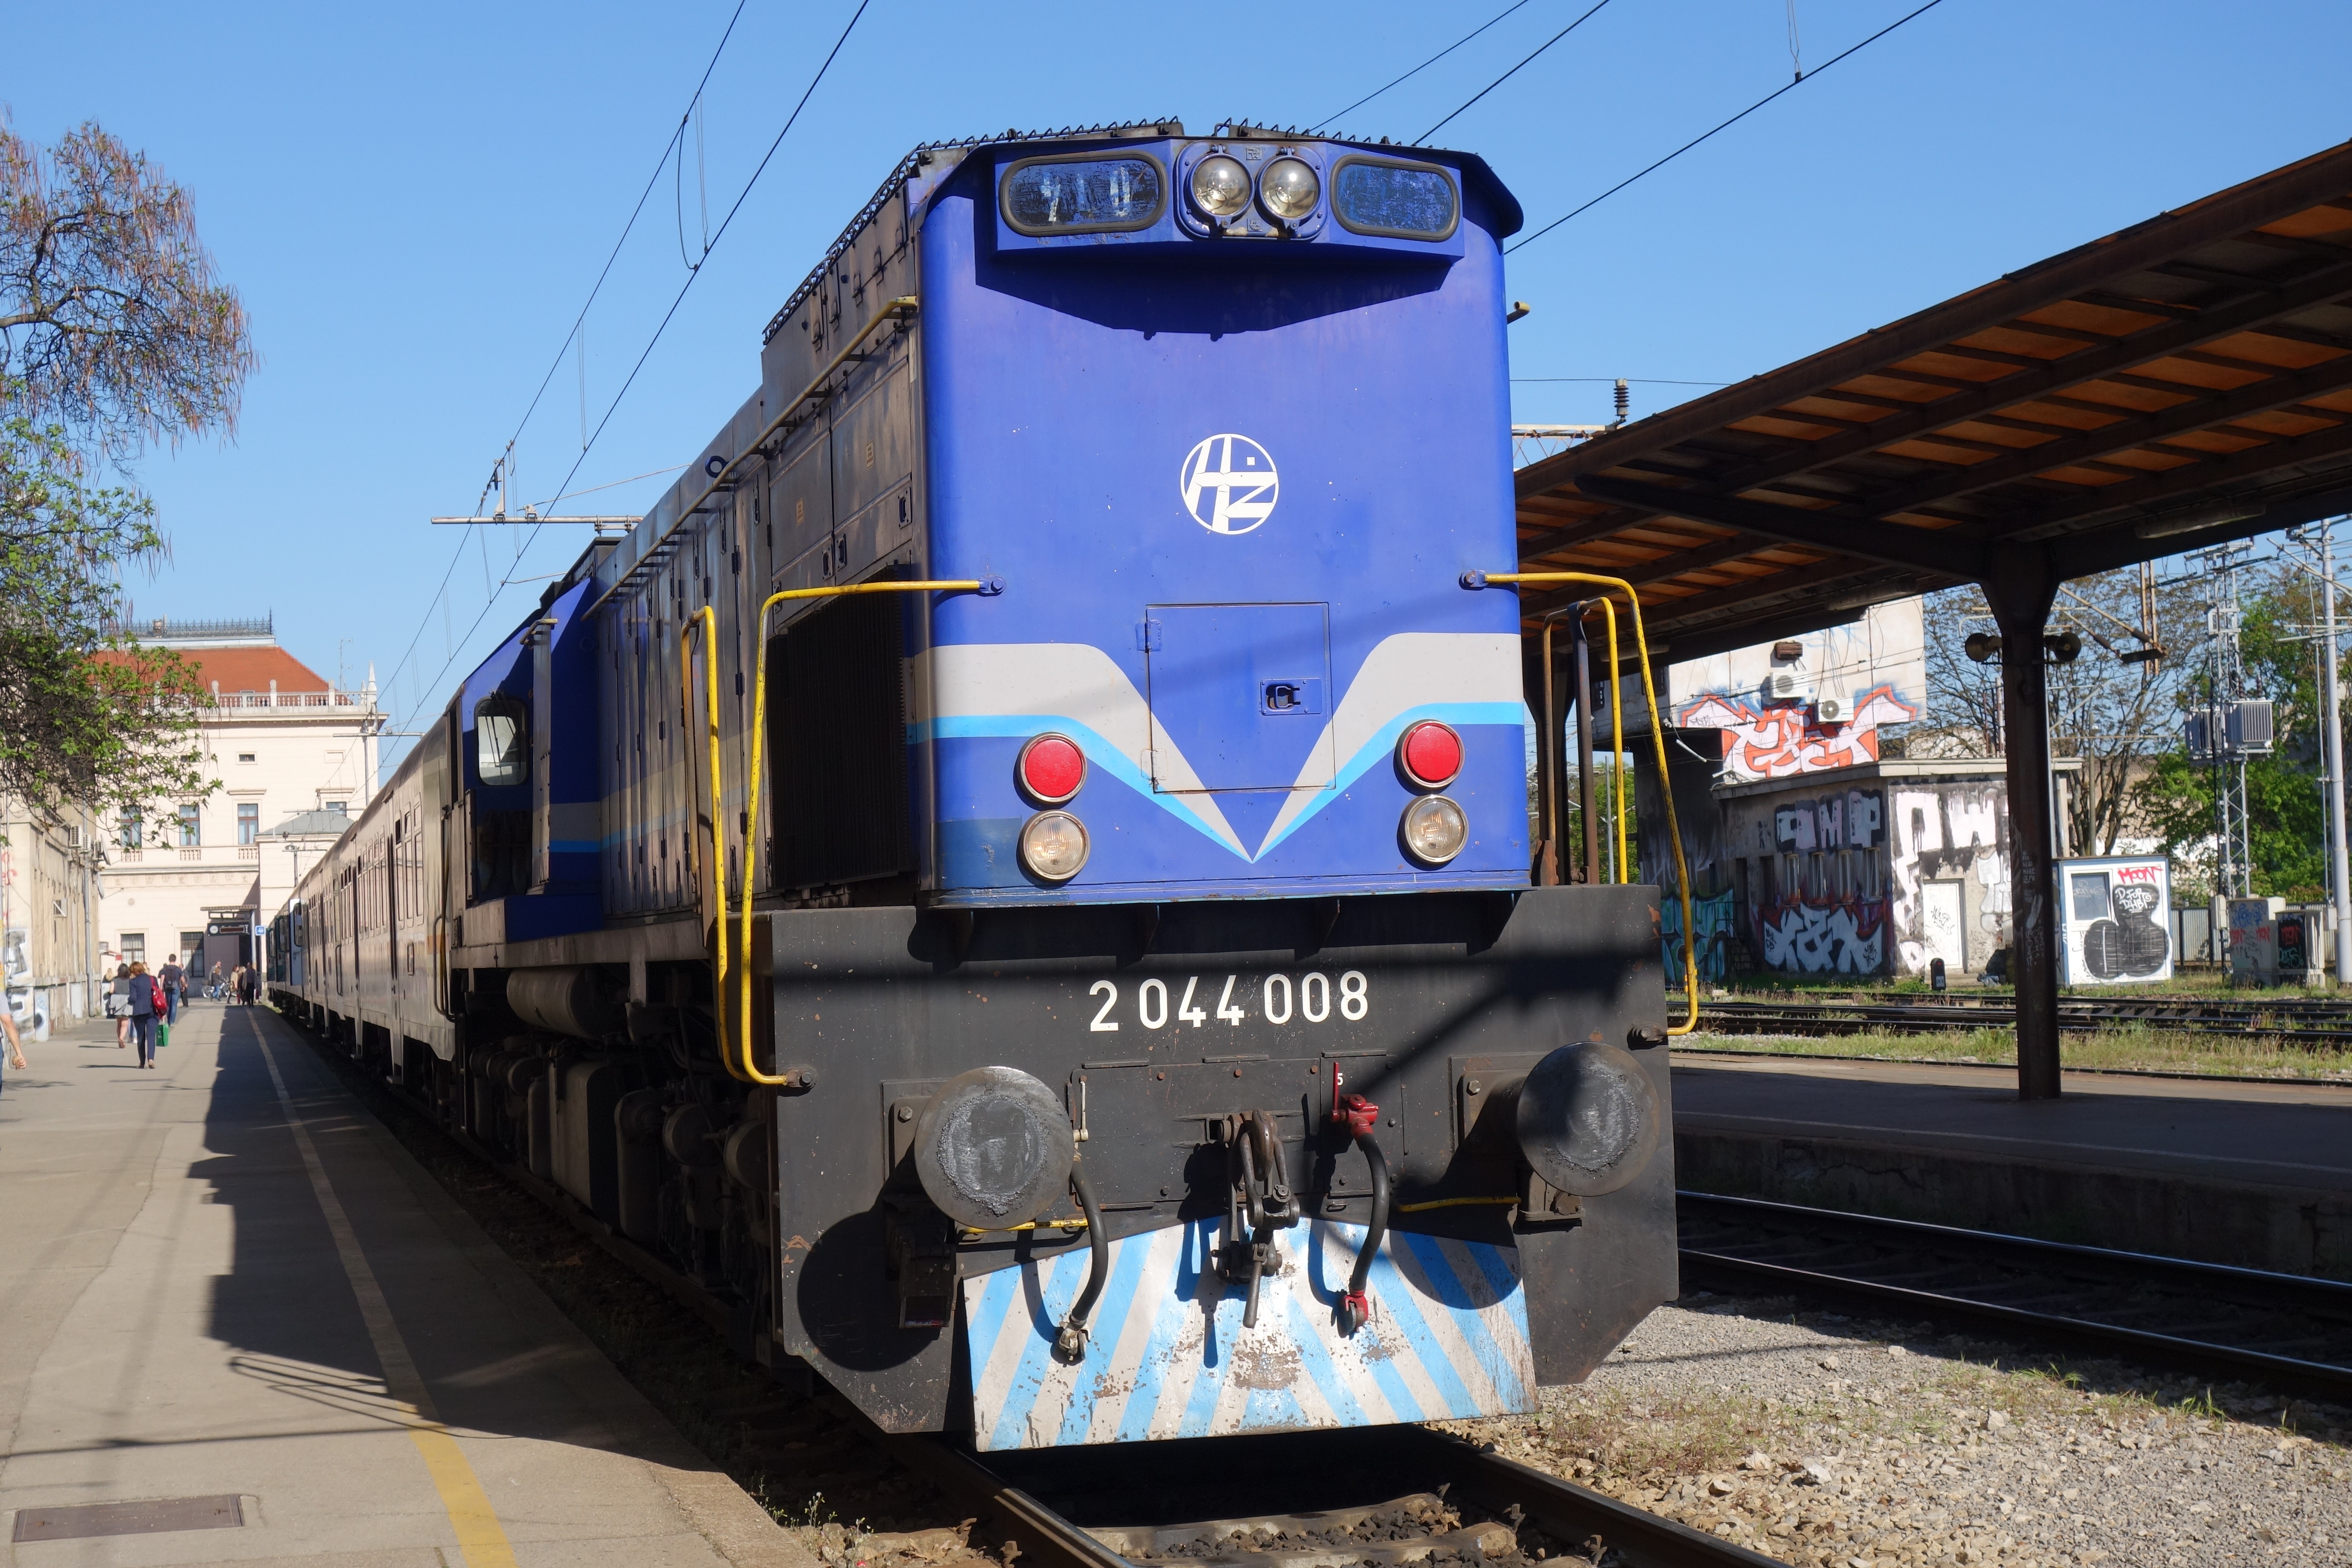
railway, train, travel, transport, vehicle, station, train station, blue, public transport, locomotive, passenger, rail transport, land vehicle, rolling stock, metropolitan area, railroad car